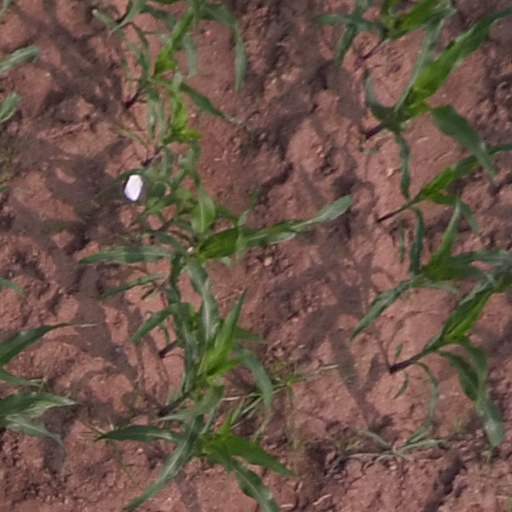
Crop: maize; corn